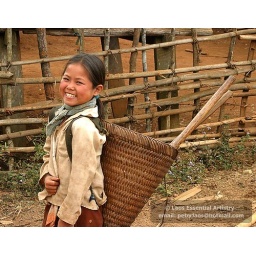
Hmong girl carrying farming implements in her woven basket in Xieng Khuang, Laos